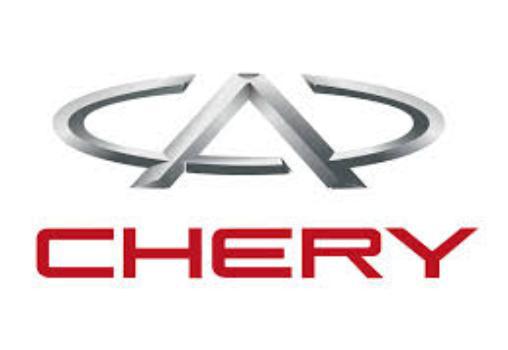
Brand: Chery
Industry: Transportation